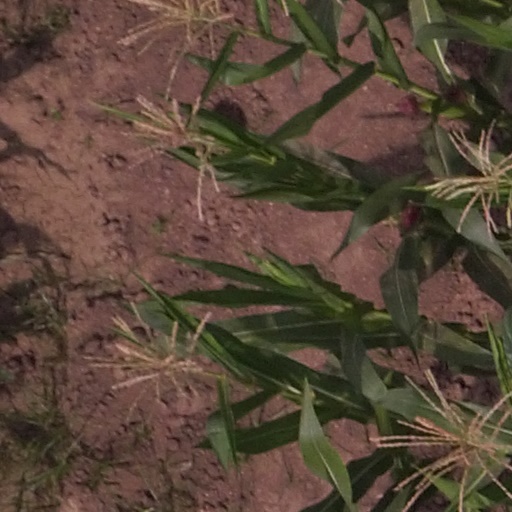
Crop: maize; corn